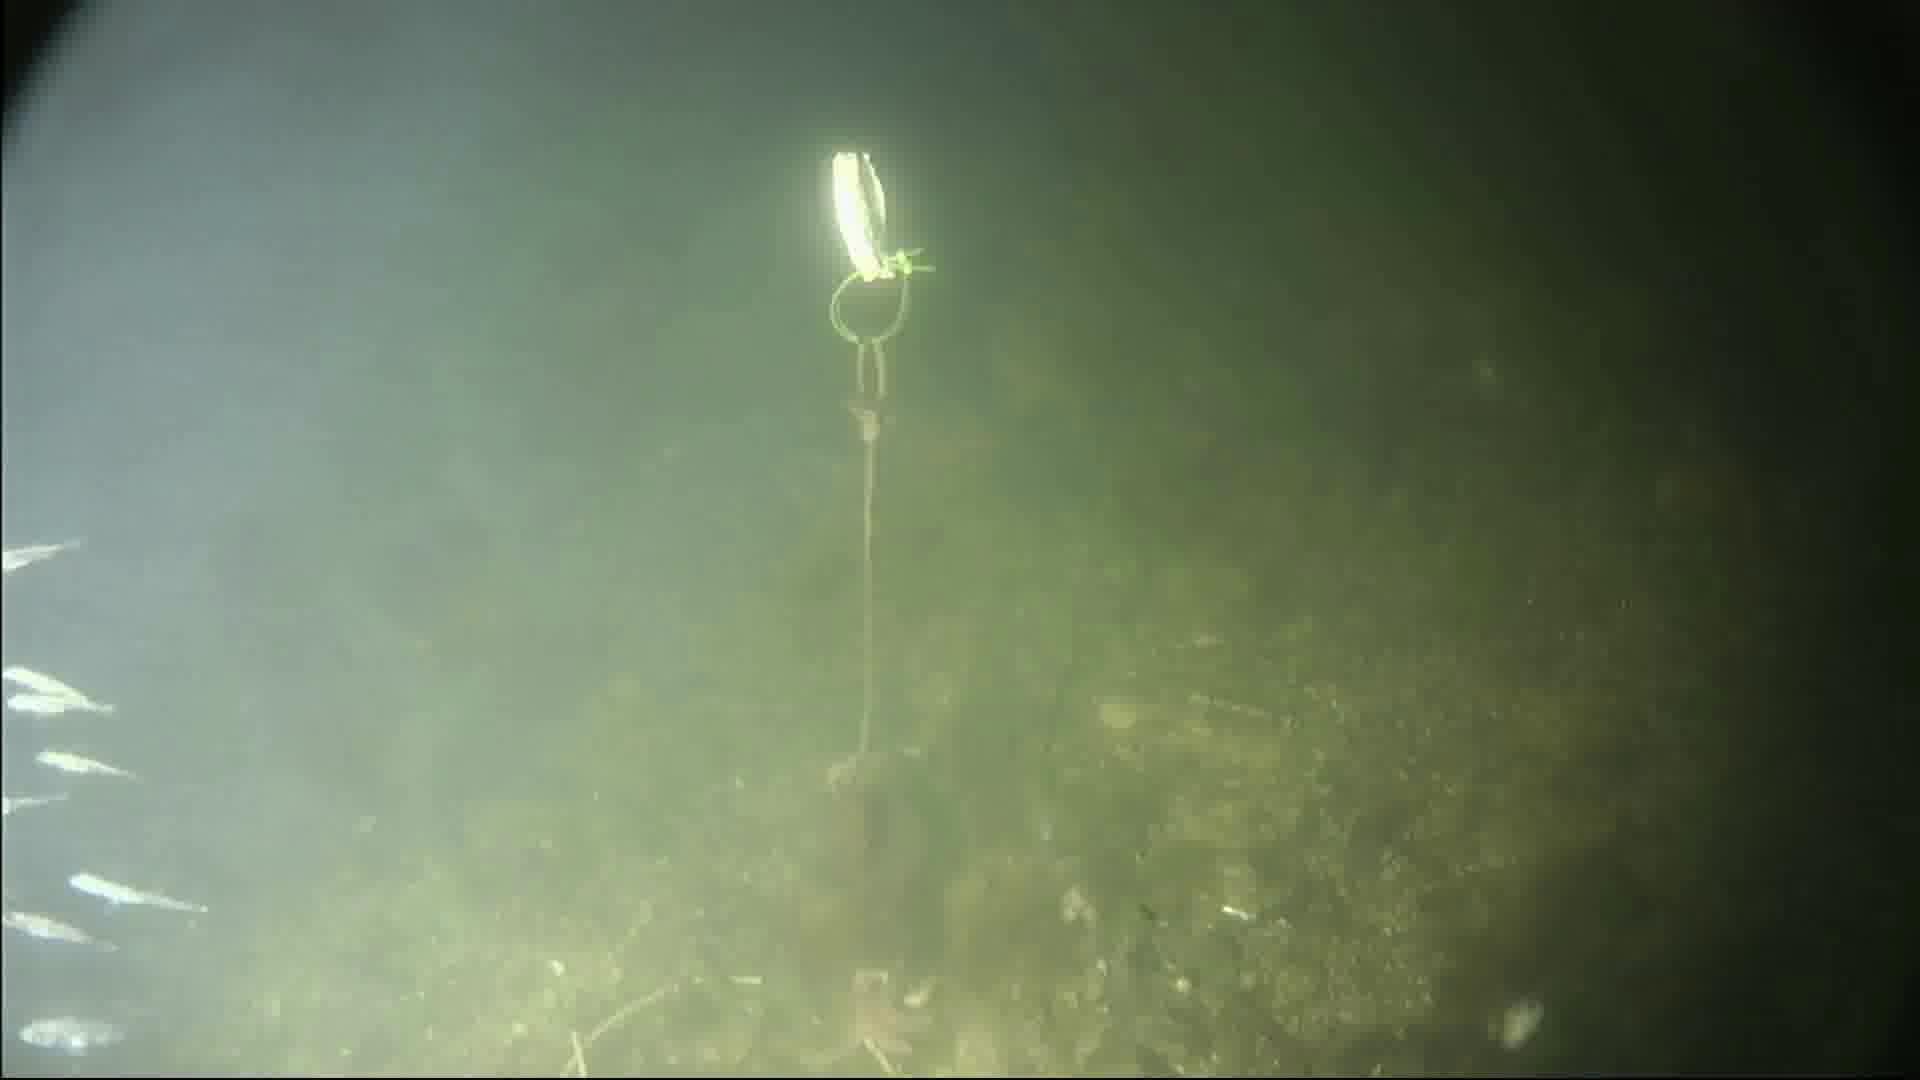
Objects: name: starfish
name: crab
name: small_fish